Invasive species

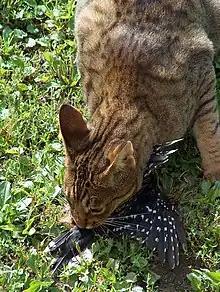
Cats ("Felis catus") (here, killing a woodpecker) are considered invasive species in Australia and negatively impact wildlife worldwide.

Island ecosystems may be more prone to invasion because their species face few strong competitors and predators, and because their distance from colonizing species populations makes them more likely to have "open" niches. For example, native bird populations on Guam have been decimated by the invasive brown tree snake ("Boiga irregularis").